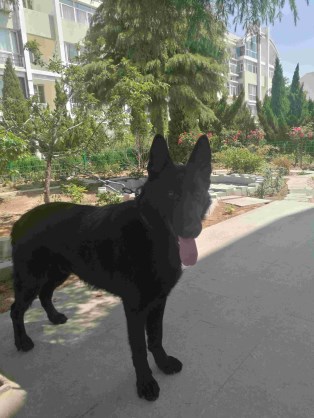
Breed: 2594-n000109-Border_collie